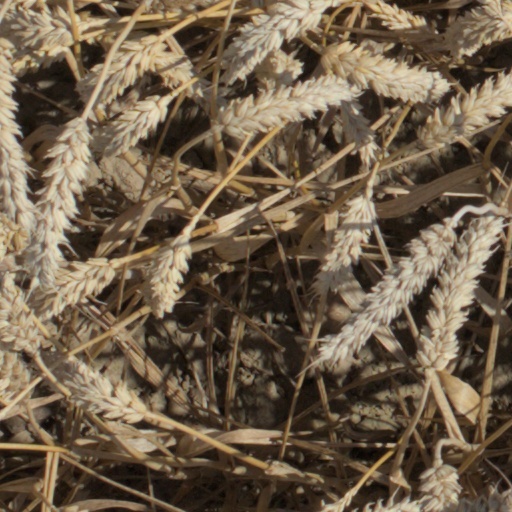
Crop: wheat